Harecastle Tunnel

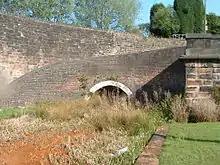
The overgrown southern portal of the Brindley tunnel

The first tunnel through Harecastle Hill was designed by canal engineer, James Brindley. Construction began in 1770 when the surveyed route of the tunnel was marked over the hill. Fifteen vertical shafts were then sunk into the ground from which navvies mined outwards from the bottom of the shafts to create the canal line. However, changes in rock type which ranged from soft earth to Millstone Grit caused engineering problems.